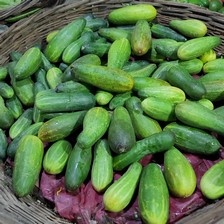
Label: cucumber